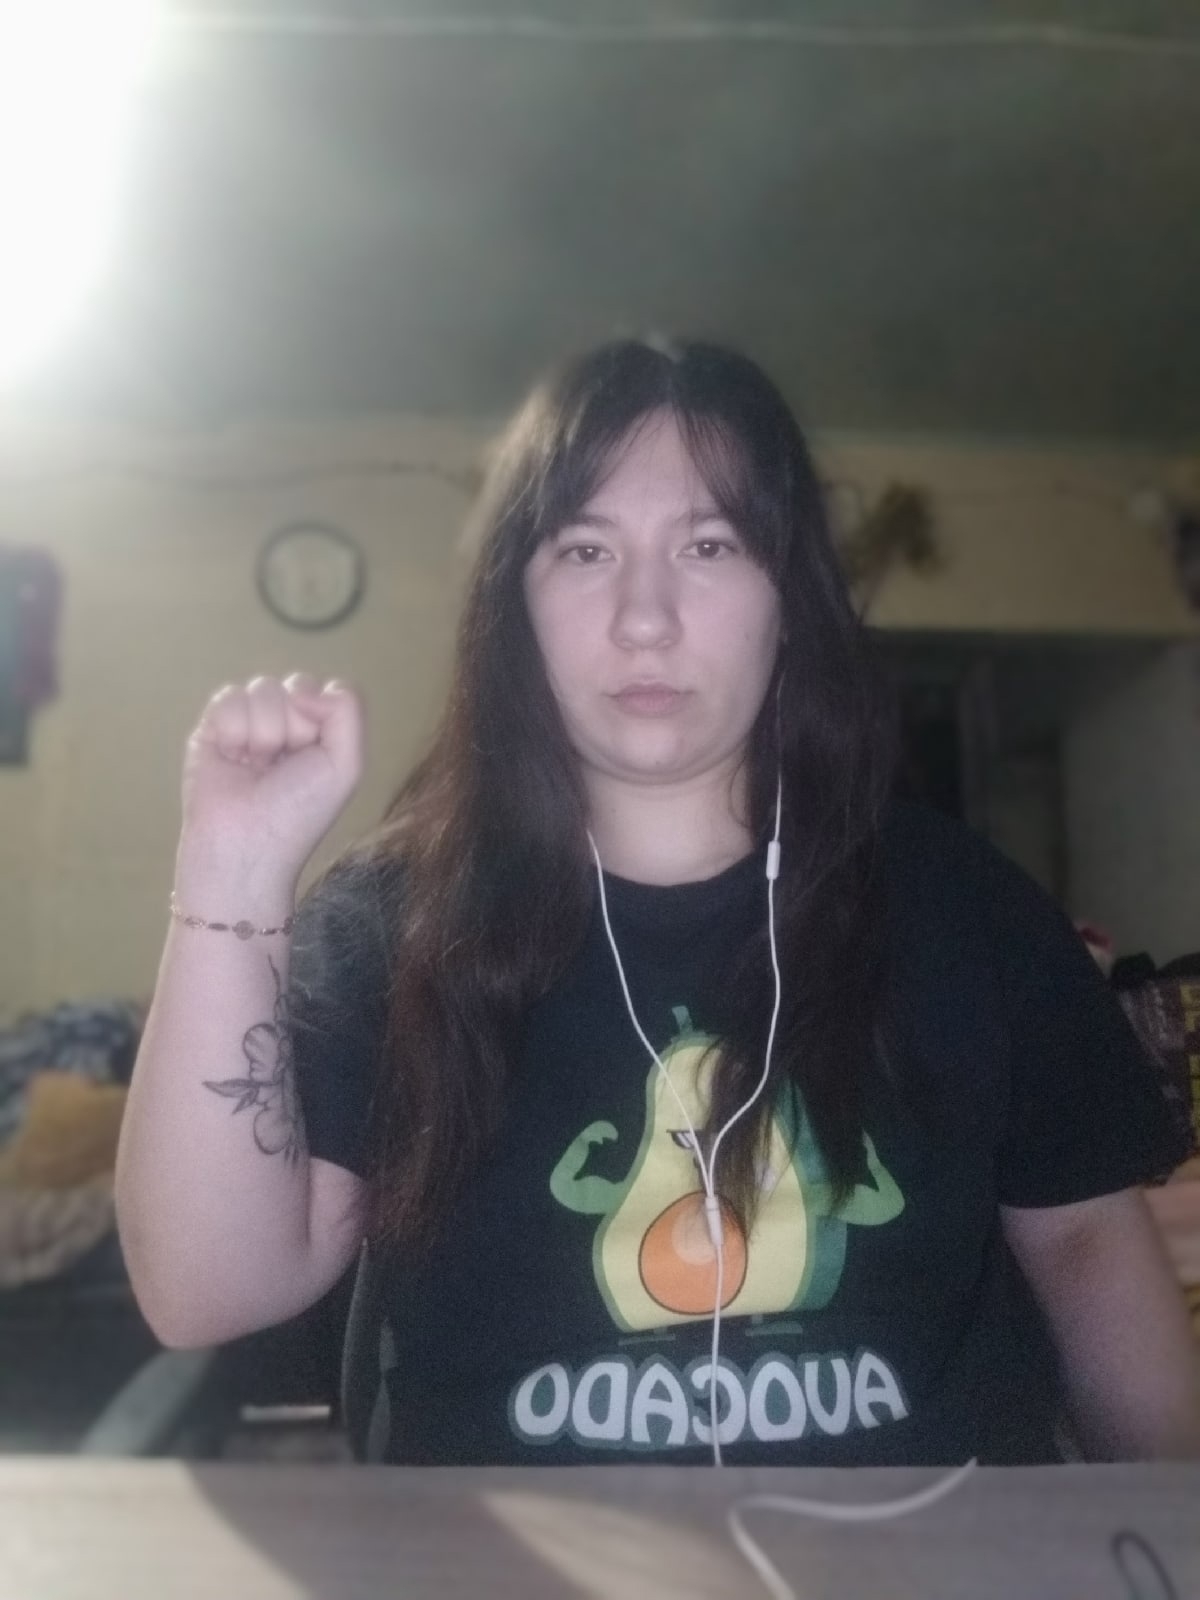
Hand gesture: fist